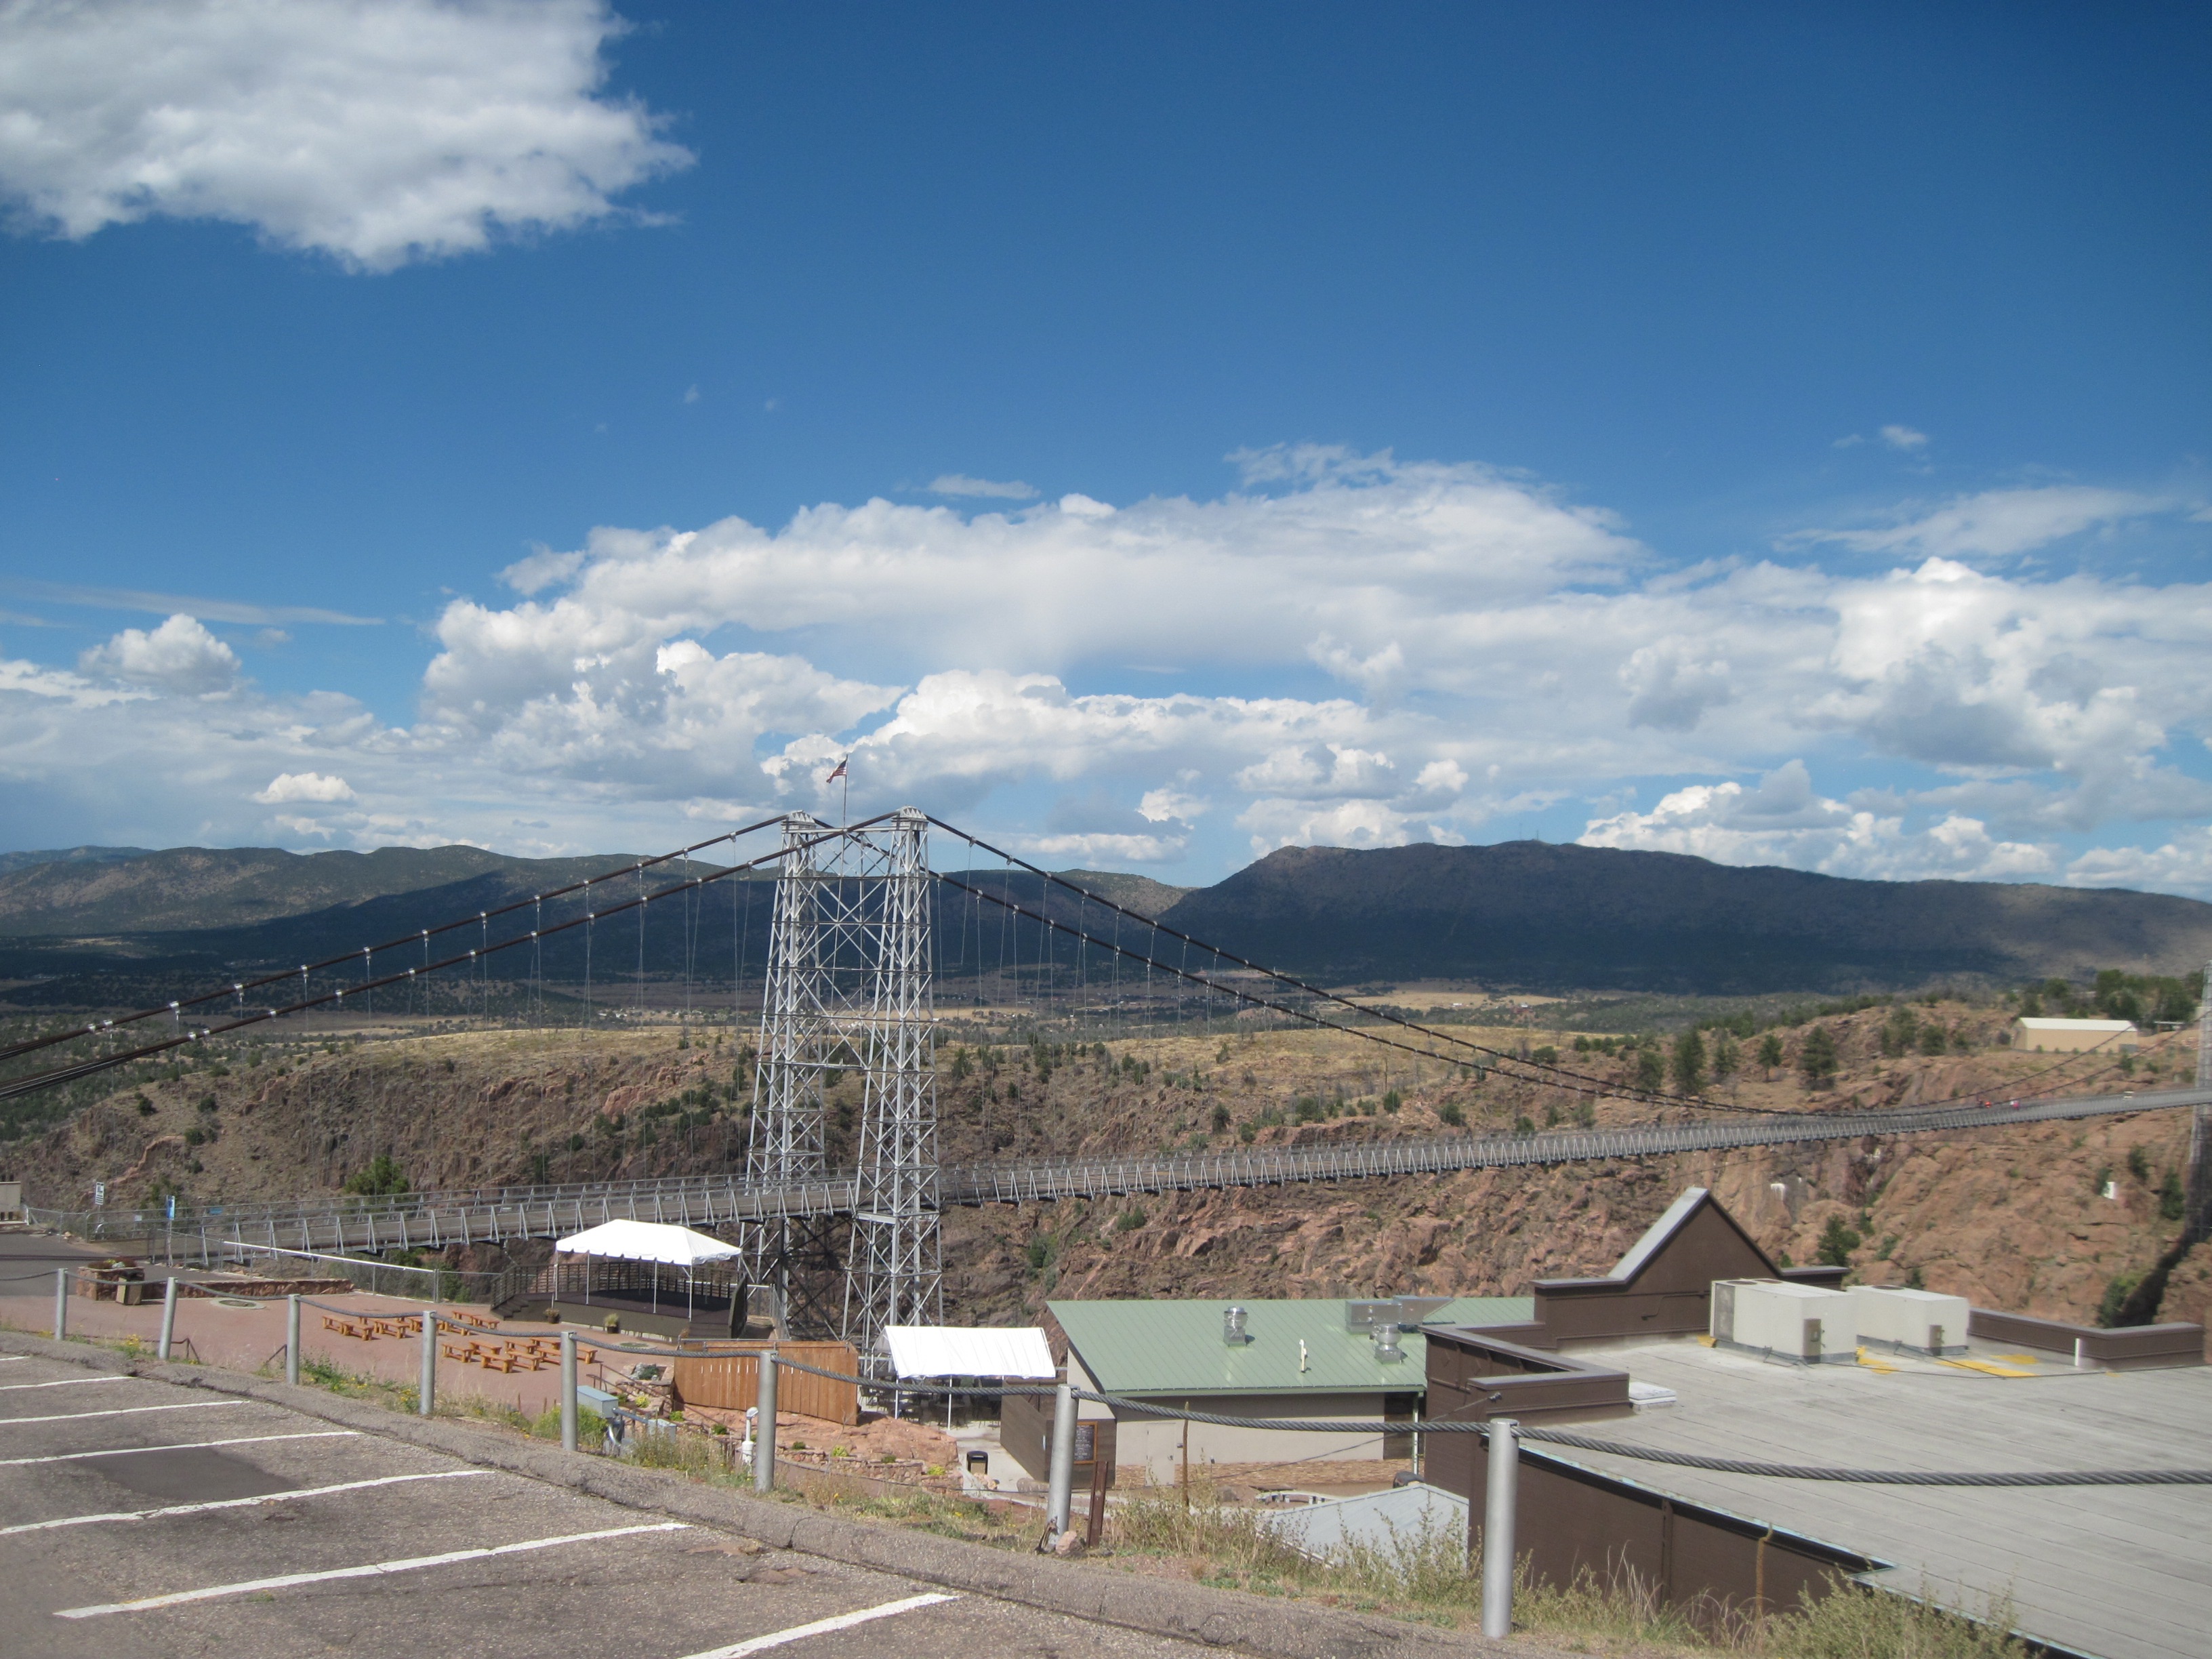
landscape, nature, rock, mountain, structure, sky, road, bridge, highway, city, stone, travel, cliff, transport, natural, canon, park, landmark, suspension, gorge, canyon, reservoir, attraction, grand, colorado, infrastructure, danger, colorado mountains, controlled access highway, royal gorge bridge park colorado, canon city